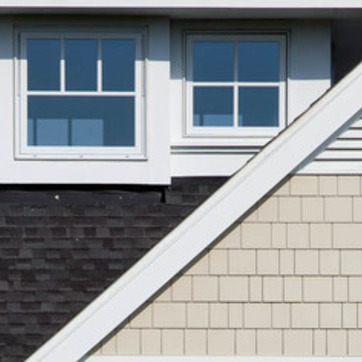
Material: other